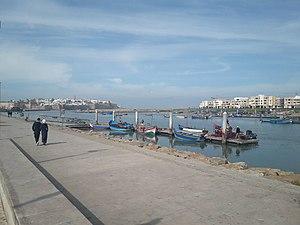
Le Bouregreg est un fleuve marocain, long de 240 kilomètres, son débit moyen s'élève à 23 m³/s mais, en période de crues, il peut atteindre 1 500 m³/s.